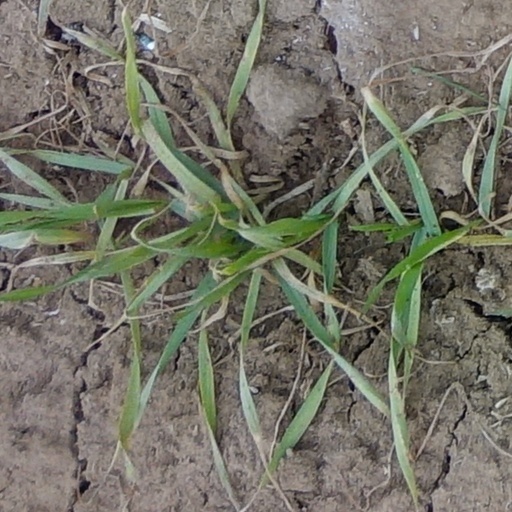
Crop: wheat